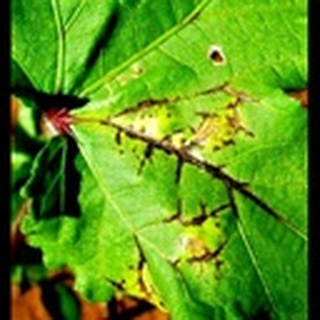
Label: cotton_bacterial_blight